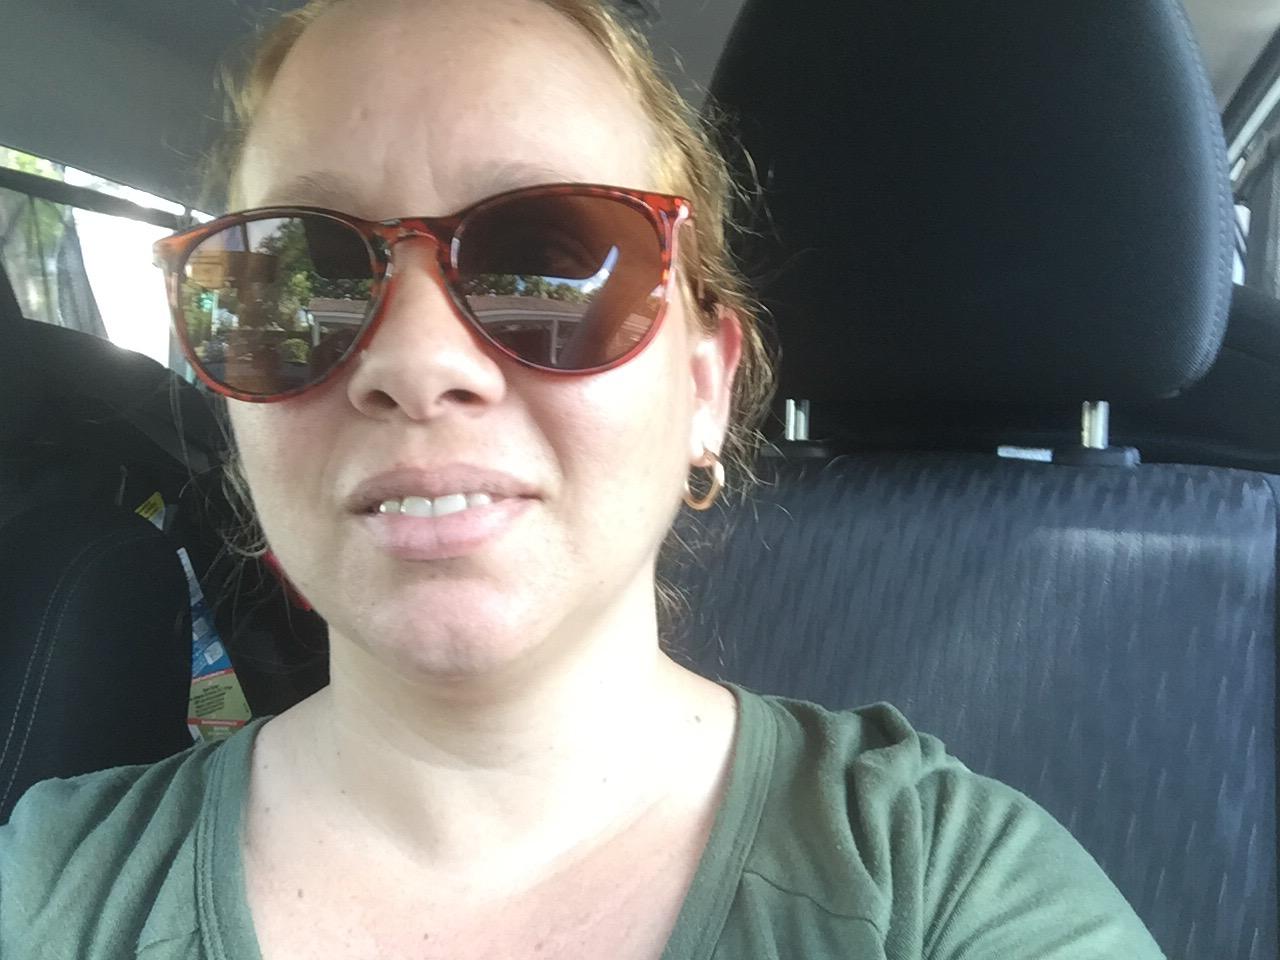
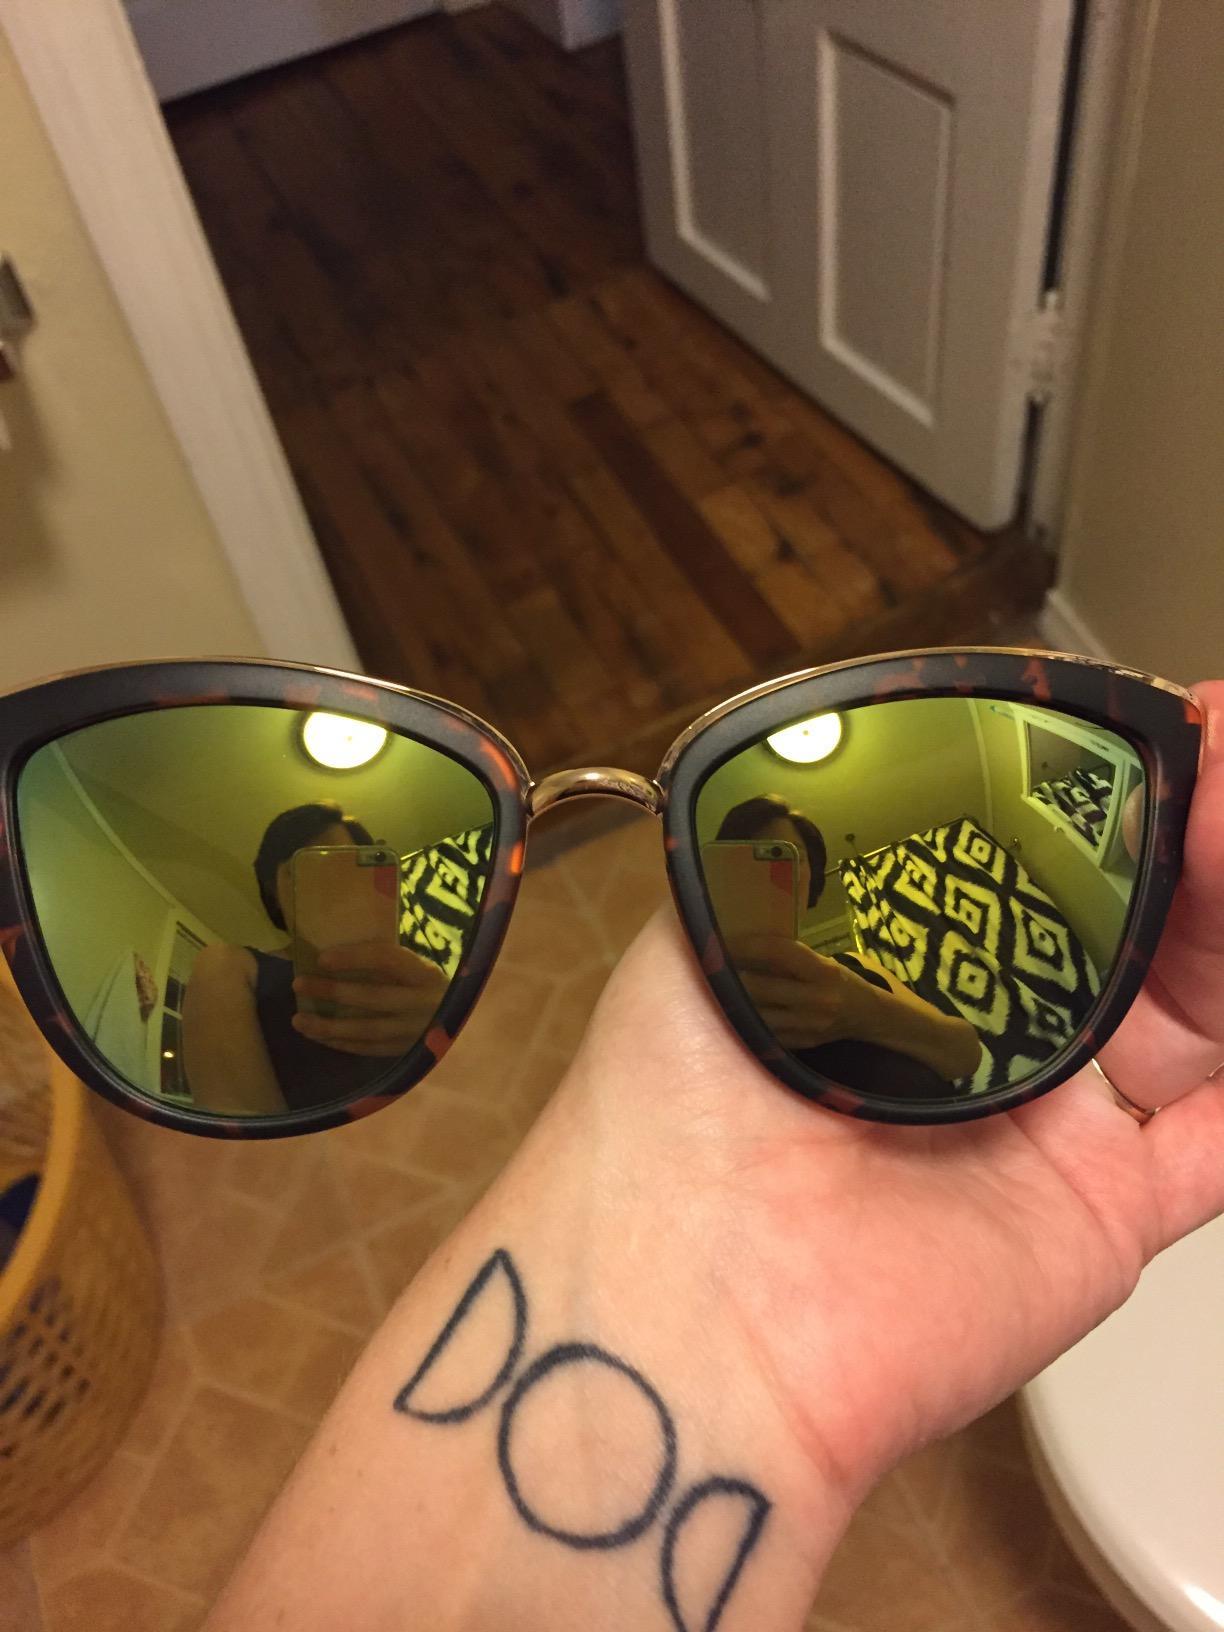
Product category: accessories_sunglasses
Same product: no